Strathspey Railway (GNoSR)

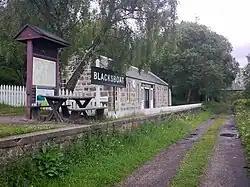
Blacksboat Station - June 2010 - Now part of the Speyside Way

Goods trains continued for a further three years, mainly to carry coal to, and whisky from the distilleries in the Spey valley. However, on 1 November 1968 these services too ceased, the final train being drawn by Bo-Bo Type 2 diesel locomotive D5114. The track was lifted the following year, except for the short section between Aberlour and Dufftown, which remained open for goods traffic until the end of 1971.